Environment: real
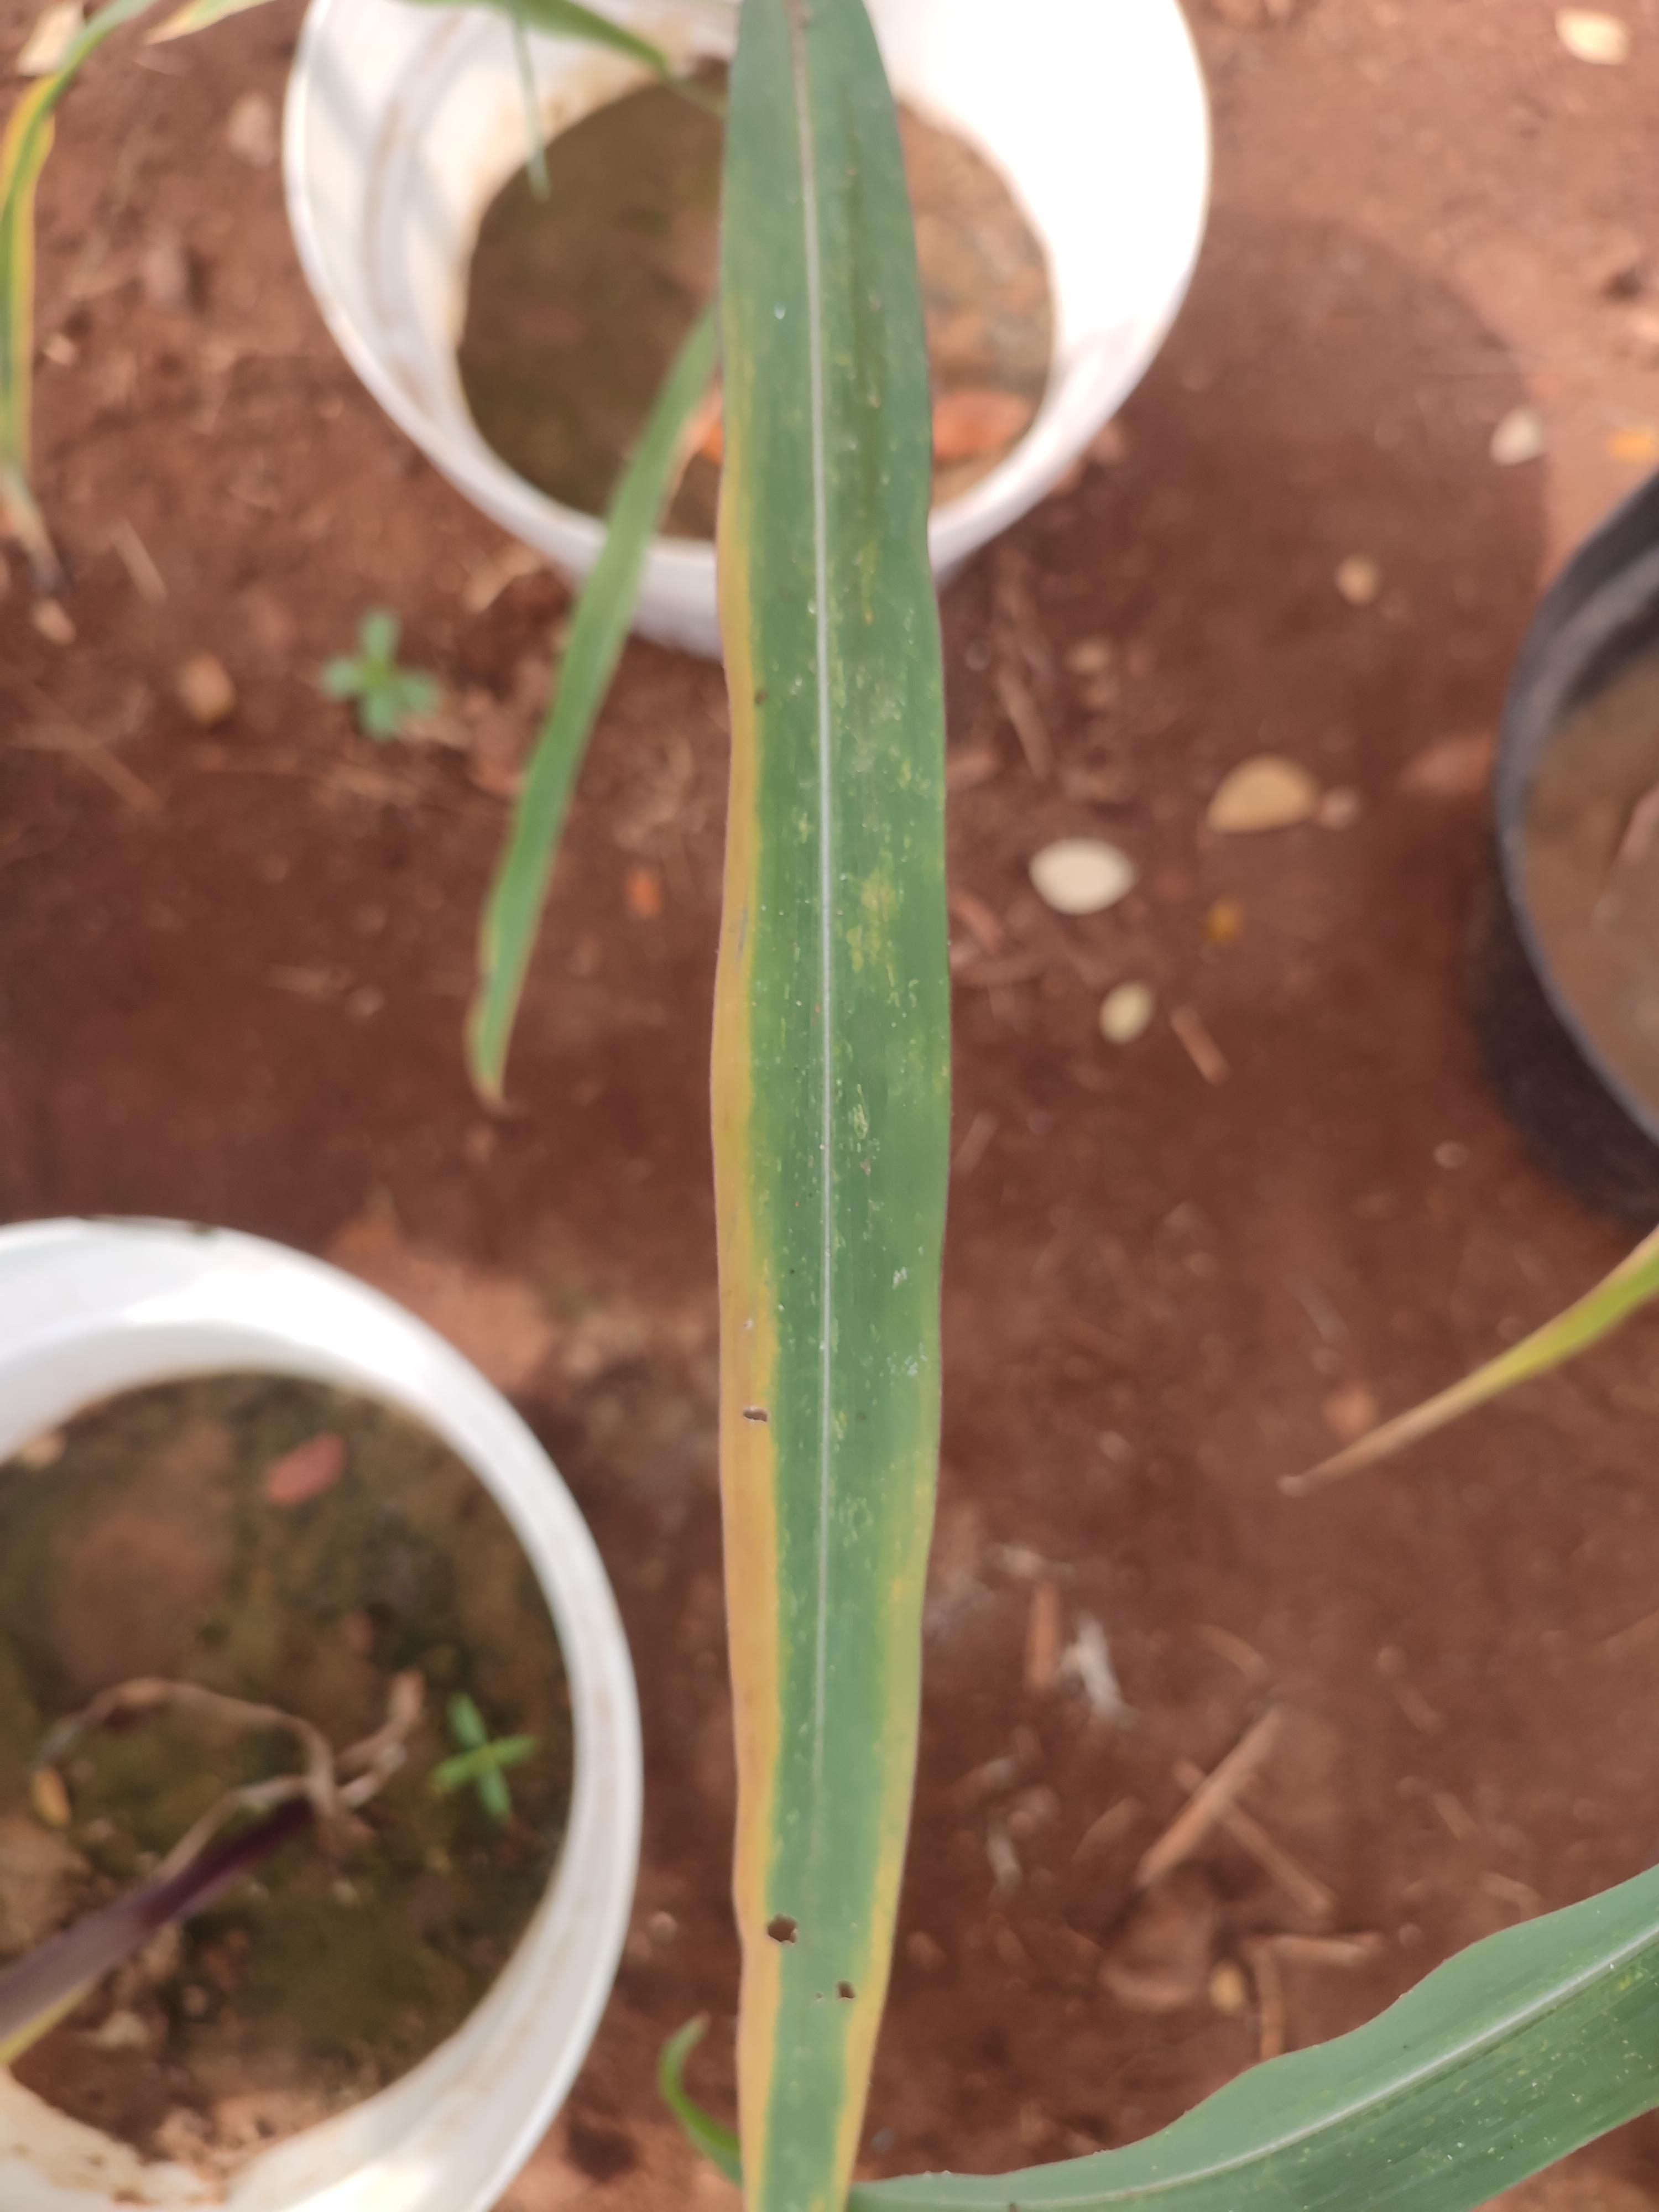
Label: potassium_deficiency